Vivacious Lady

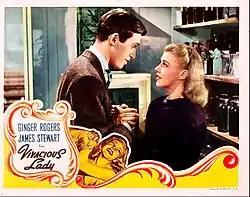
Lobby card for the film

Botany professor Peter Morgan Jr. is sent to Manhattan to retrieve his playboy cousin Keith and immediately falls in love with nightclub singer Francey Brent, Keith’s current infatuation. After a whirlwind one-day courtship, Peter and Francey get married. The trio then returns to the Morgan family's home in the small town of Old Sharon, where Peter teaches at the university run by his father, Peter Morgan Sr. Mr. Morgan is known for being a proud, overbearing man, so Peter is afraid to tell him about the marriage. When they arrive, Mr. Morgan and Peter's blueblood fiancée, Helen, initially take Francey for another of Keith's racy girlfriends. While Peter decides how to approach his father with the news, Francey is introduced as a new botany student, and lodged at a women-only hotel in the college town.